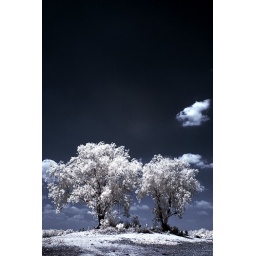
the trees were growing in a lake in the middle ground